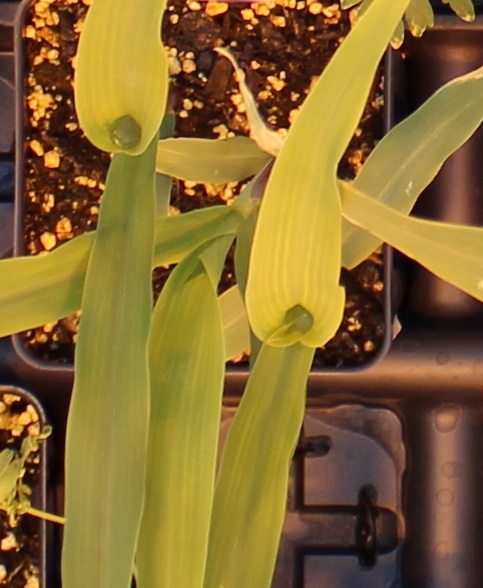
Label: Corn